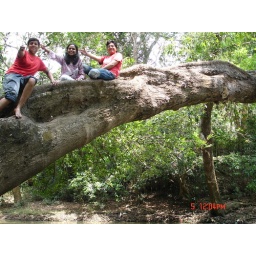
Sitting on the trunk of a tree in between the Cauveri river at Cauveri Nisargadhana